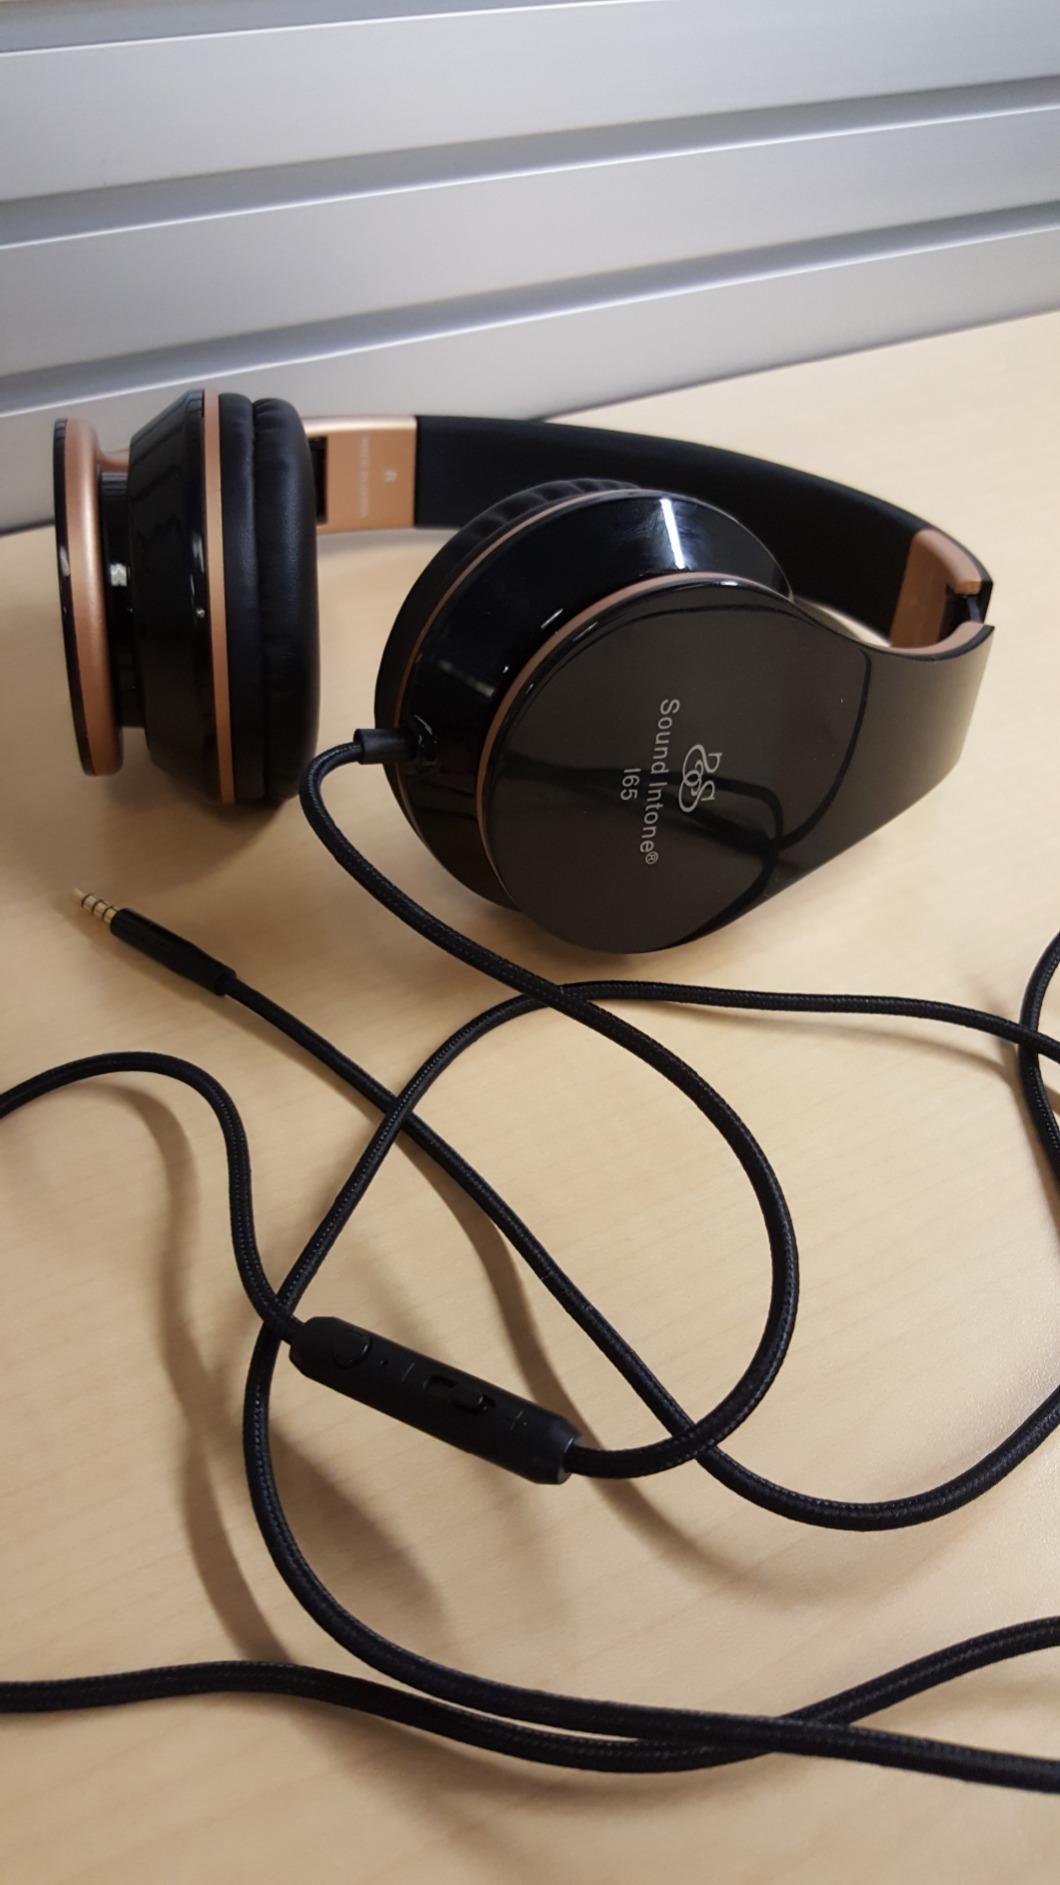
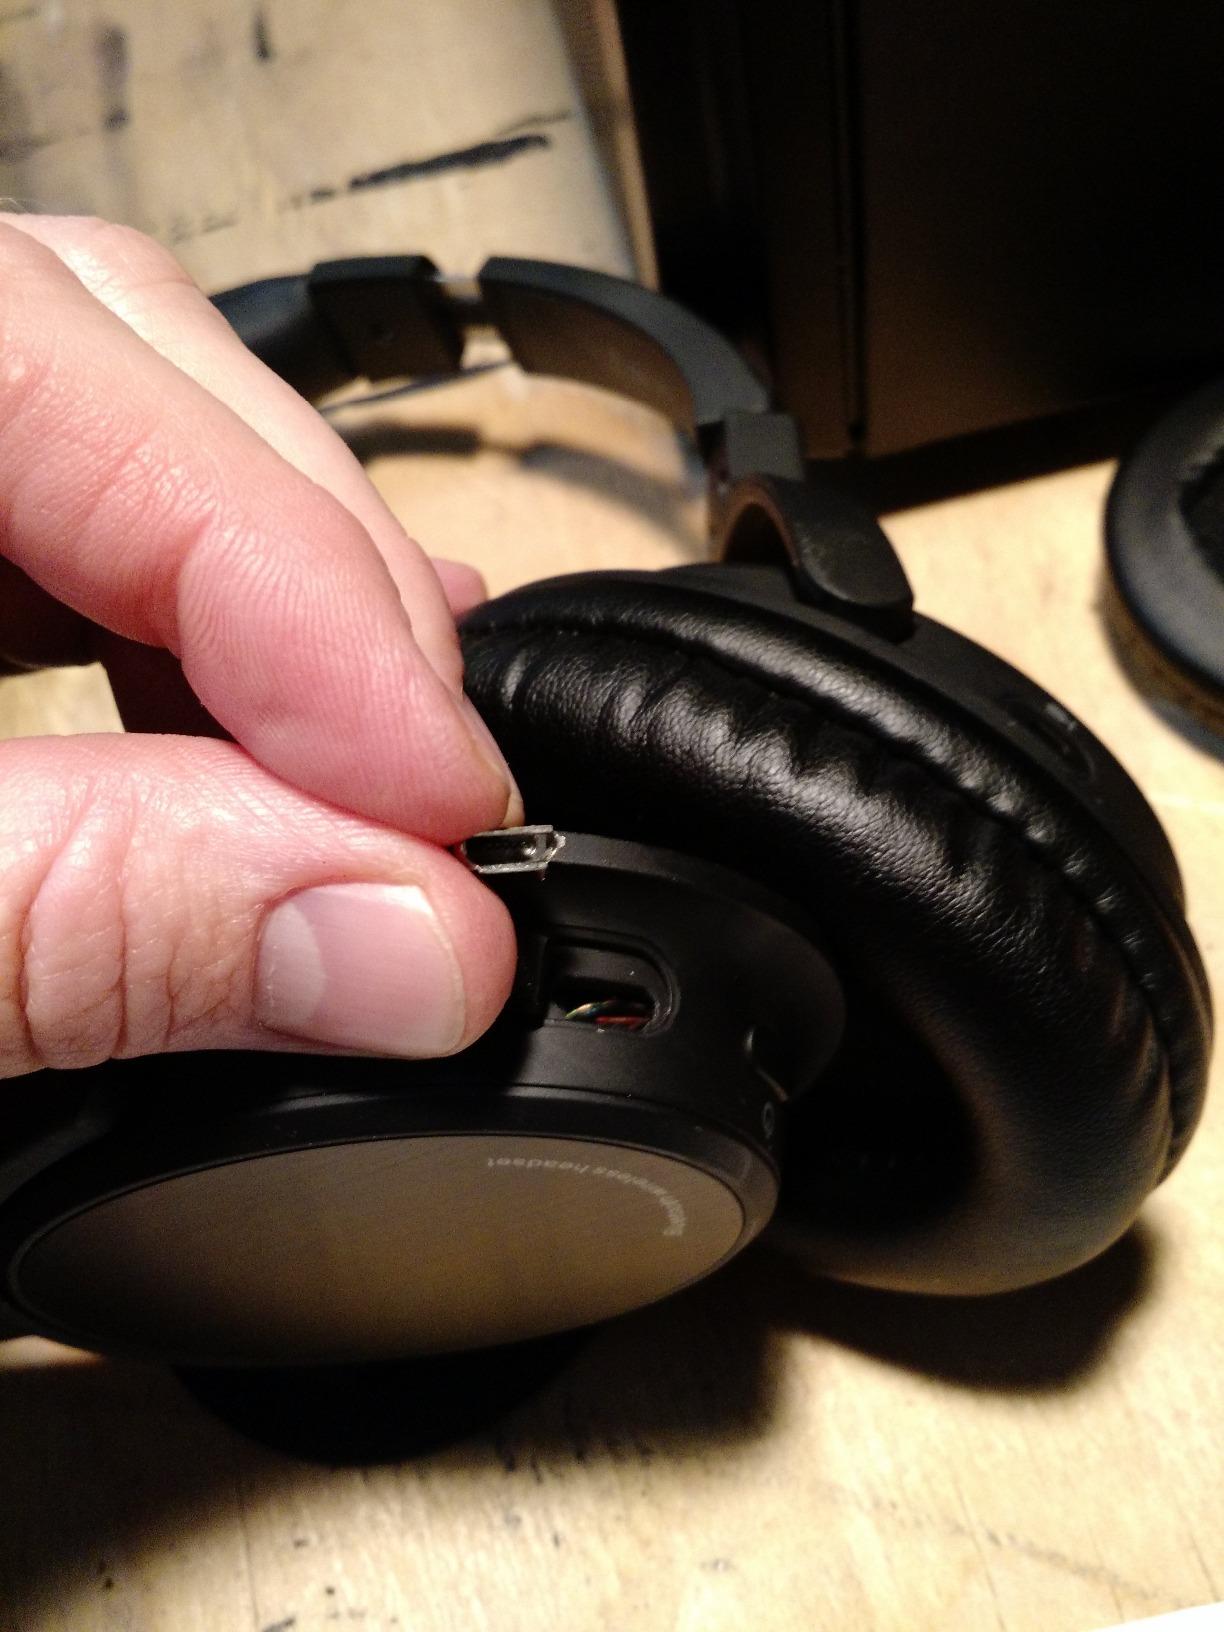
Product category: headphones
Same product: no